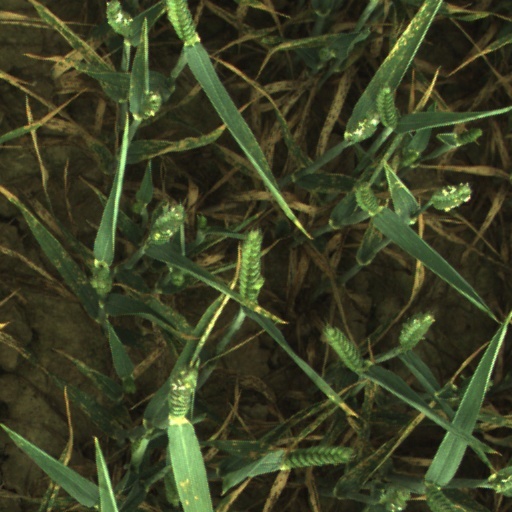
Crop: wheat